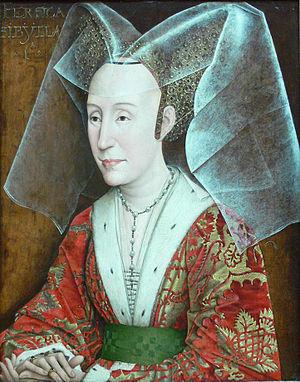
Portrait d'Isabelle de Portugal attribué à l'atelier de Rogier van der Weyden, huile sur panneau."
Isabelle de Portugal, née le 21 février 1397 à Évora, morte le 17 décembre 1471 à Dijon, fut, par mariage, duchesse de Bourgogne.
Philippe III de Bourgogne, dit Philippe le Bon, né à Dijon le 31 juillet 1396, mort à Bruges le 15 juin 1467, est un prince de la branche bourguignonne de la maison capétienne de Valois. Fils du duc de Bourgogne Jean sans Peur et de Marguerite de Bavière, il est duc de Bourgogne et seigneur des Pays-Bas bourguignons de 1419 à 1467.